Joshua Kindred

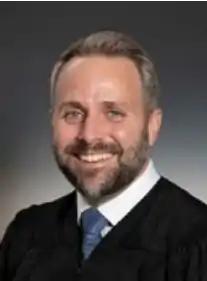

Joshua Michael Kindred (born 1977) is an American lawyer and former United States district judge of the United States District Court for the District of Alaska. He served on the court from 2020 to 2024. He resigned after being accused of sexual misconduct.